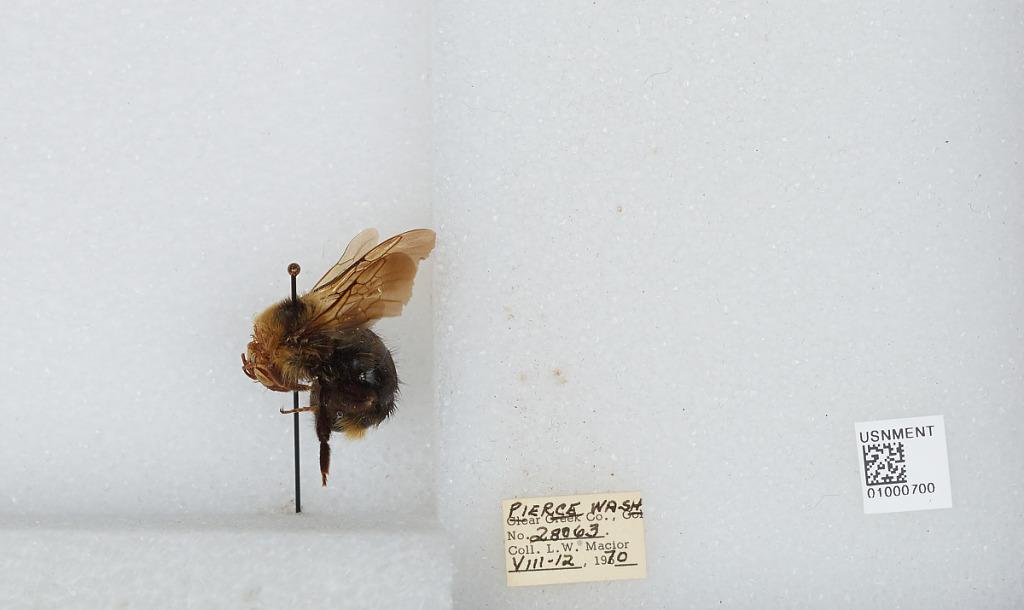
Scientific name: Bombus (Psithyrus) insularis (Smith)
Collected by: L. Macior
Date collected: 1970-8-12
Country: United States
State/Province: Washington
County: Pierce
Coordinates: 47.05, -122.12